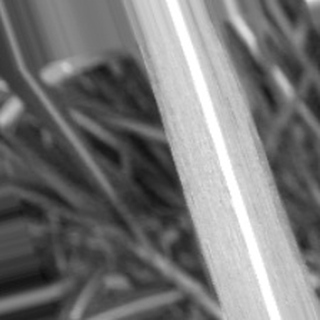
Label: sugarcane_bacterial_blight